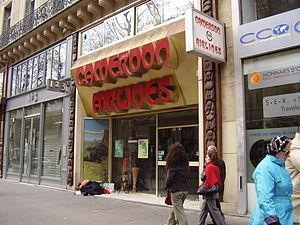
Bureau de Cameroon Airlines - 12, Boulevard des Capucines. 75009 Paris
Cameroon Airlines abrégée en Camair était la compagnie aérienne nationale du Cameroun.